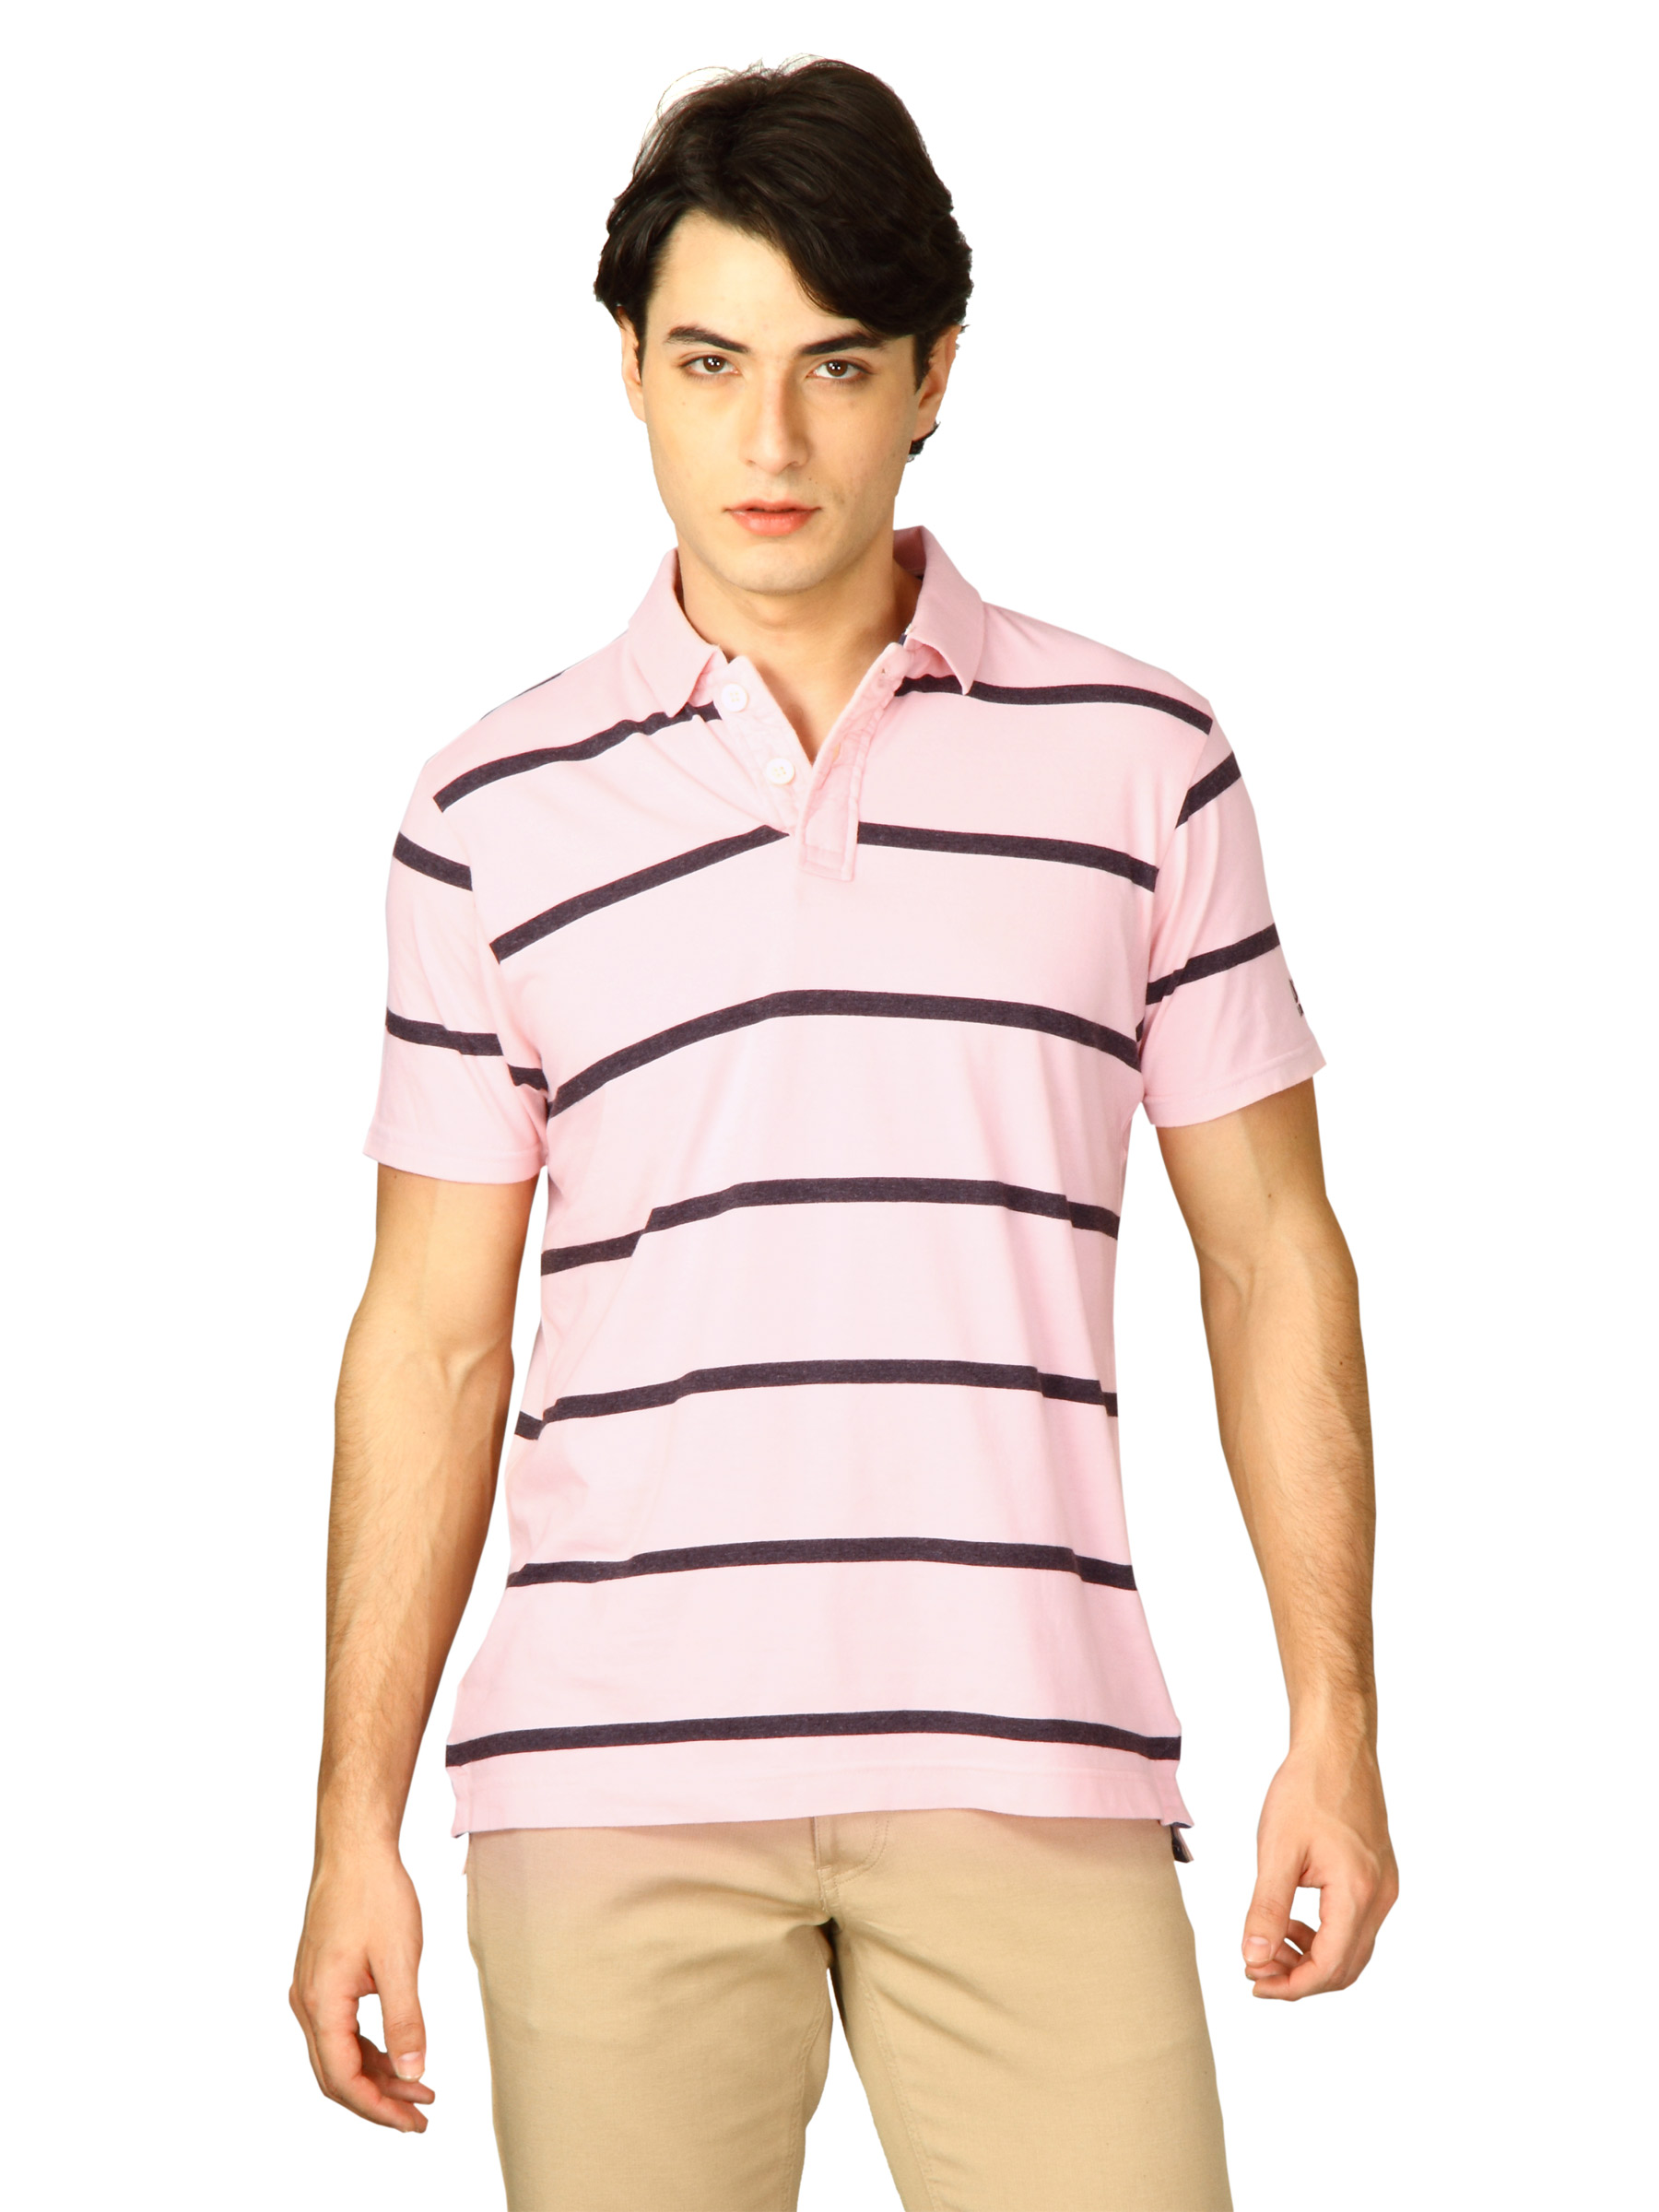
Basics Men Pink Polo T-shirt
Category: Apparel / Topwear / Tshirts
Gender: Men
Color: Pink
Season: Fall 2011
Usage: Casual